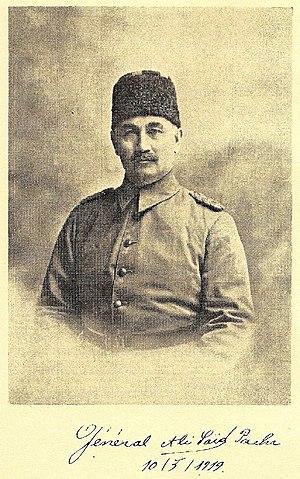
Pendant la Première Guerre mondiale, des affrontements opposent le Royaume-Uni, maître de la route des Indes et qui exerce son autorité sur le protectorat d'Aden, à l'Empire ottoman qui tient le reste du Yémen, chacun cherchant des alliés parmi les tribus de la péninsule arabique.